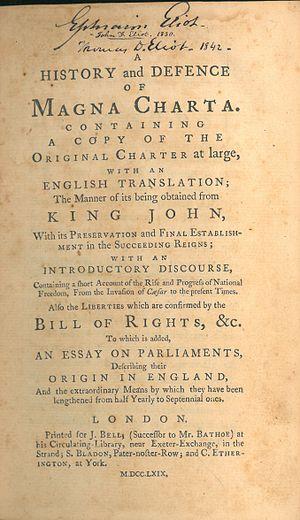
Magna Carta, latin pour Grande Charte, désigne plusieurs versions d'une charte arrachée une première fois par le baronnage anglais au roi Jean sans Terre le 15 juin 1215 après une courte guerre civile qui culmine le 17 mai par la prise de Londres. Les barons, excédés par les demandes militaires et financières du roi et par les échecs répétés en France, en particulier à Bouvines et à La Roche-aux-Moines, y imposent, dans un esprit de retour à l'ordre ancien, leurs exigences, dont la libération d'otages retenus par le roi, le respect de certaines règles de droit propres à la noblesse, la reconnaissance des franchises ecclésiastiques et bourgeoises, le contrôle de la politique fiscale par un Grand Conseil.